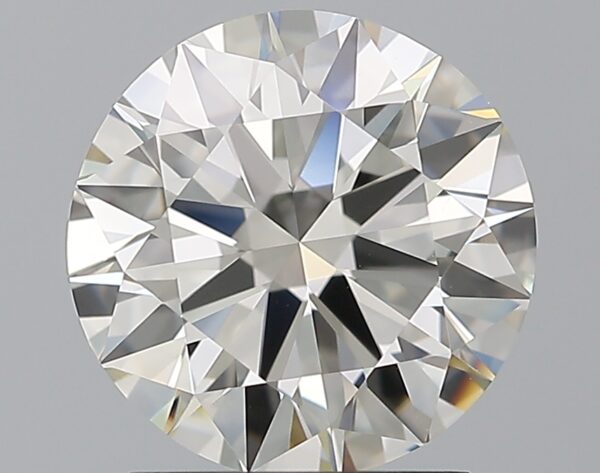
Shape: round
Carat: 1.93
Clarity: VS1
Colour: I
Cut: EX
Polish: EX
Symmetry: EX
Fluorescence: ST
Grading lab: GIA
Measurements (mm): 7.99 x 8.04 x 4.84